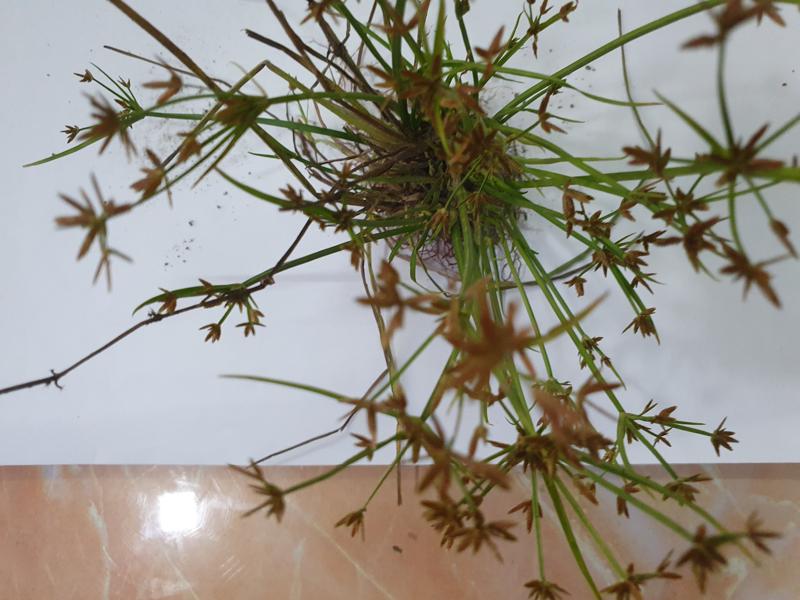
Weed species: Cyperus ochraceus